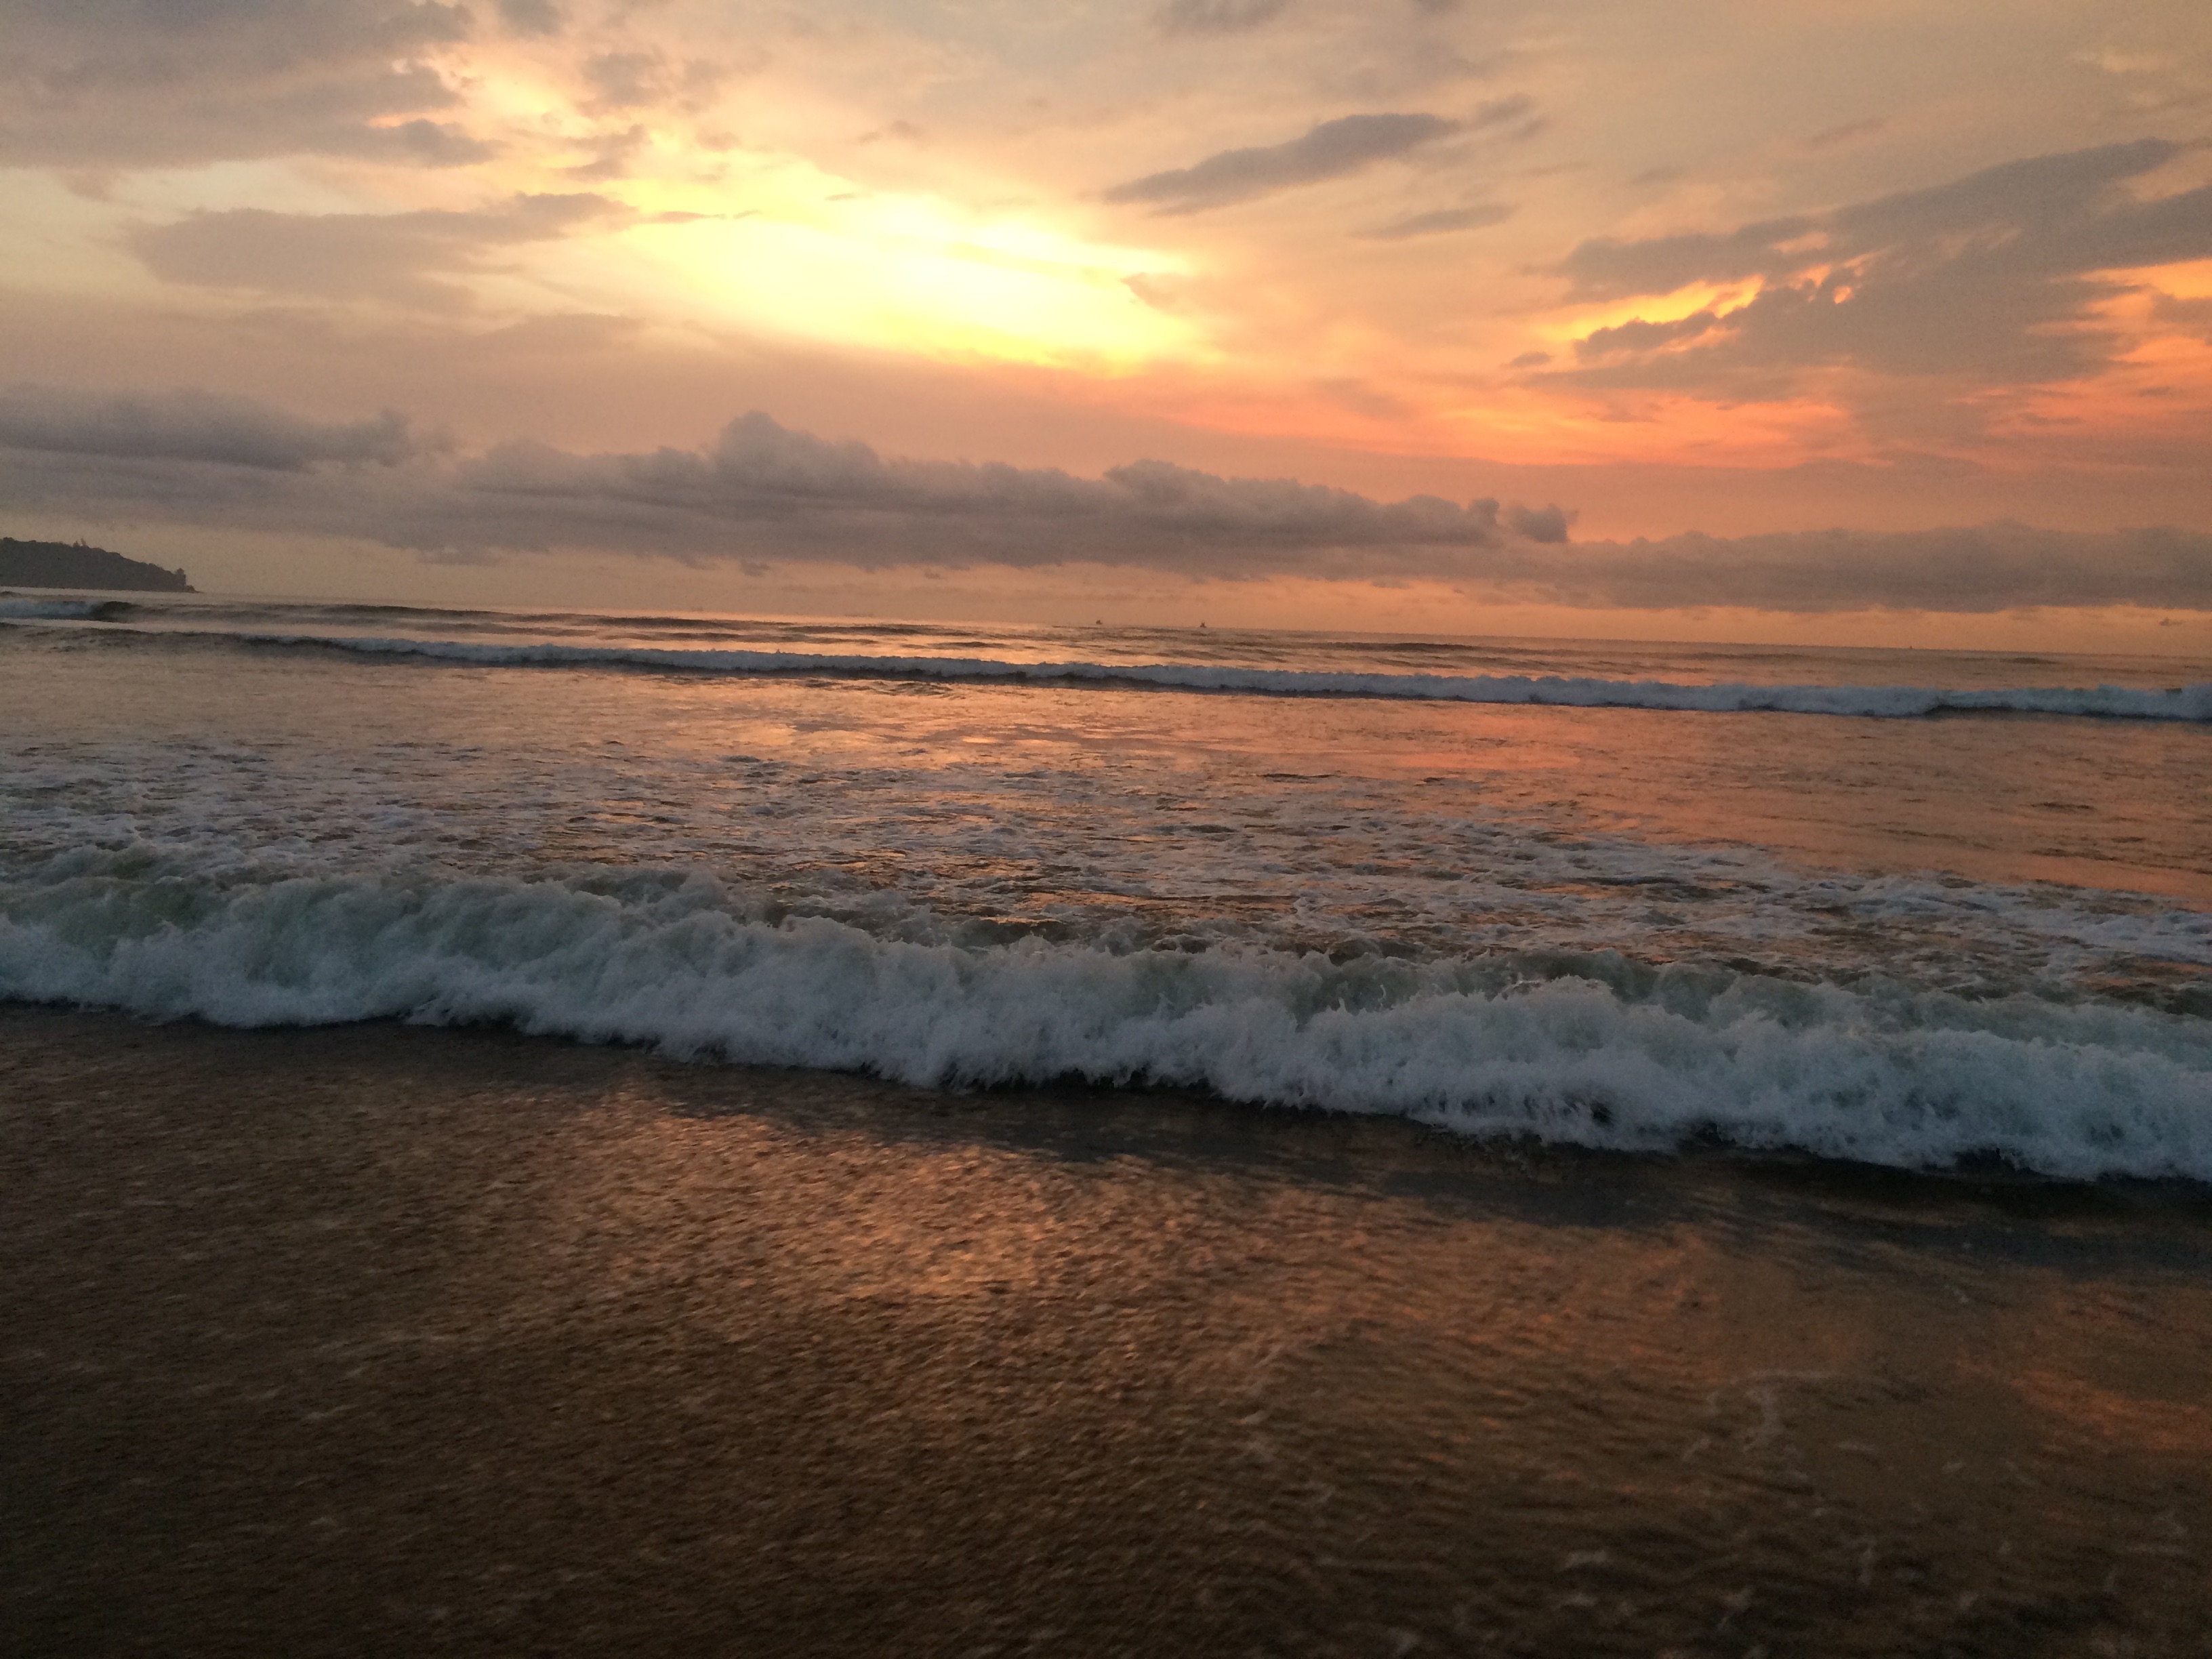
beach, sea, coast, sand, ocean, horizon, cloud, sky, sunrise, sunset, sunlight, morning, shore, wave, dawn, dusk, evening, reflection, body of water, afterglow, wind wave